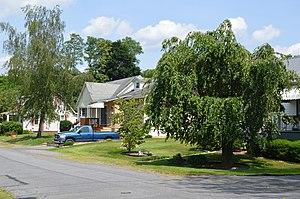
Stonycreek Township est un township du comté de Cambria, en Pennsylvanie, aux États-Unis. La population était de 2 844 au recensement de 2010, contre 3 204 au recensement de 2000. Il fait partie de la région métropolitaine de Johnstown, en Pennsylvanie.